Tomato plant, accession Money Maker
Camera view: bottom (45 deg); turntable rotation: 240 degrees
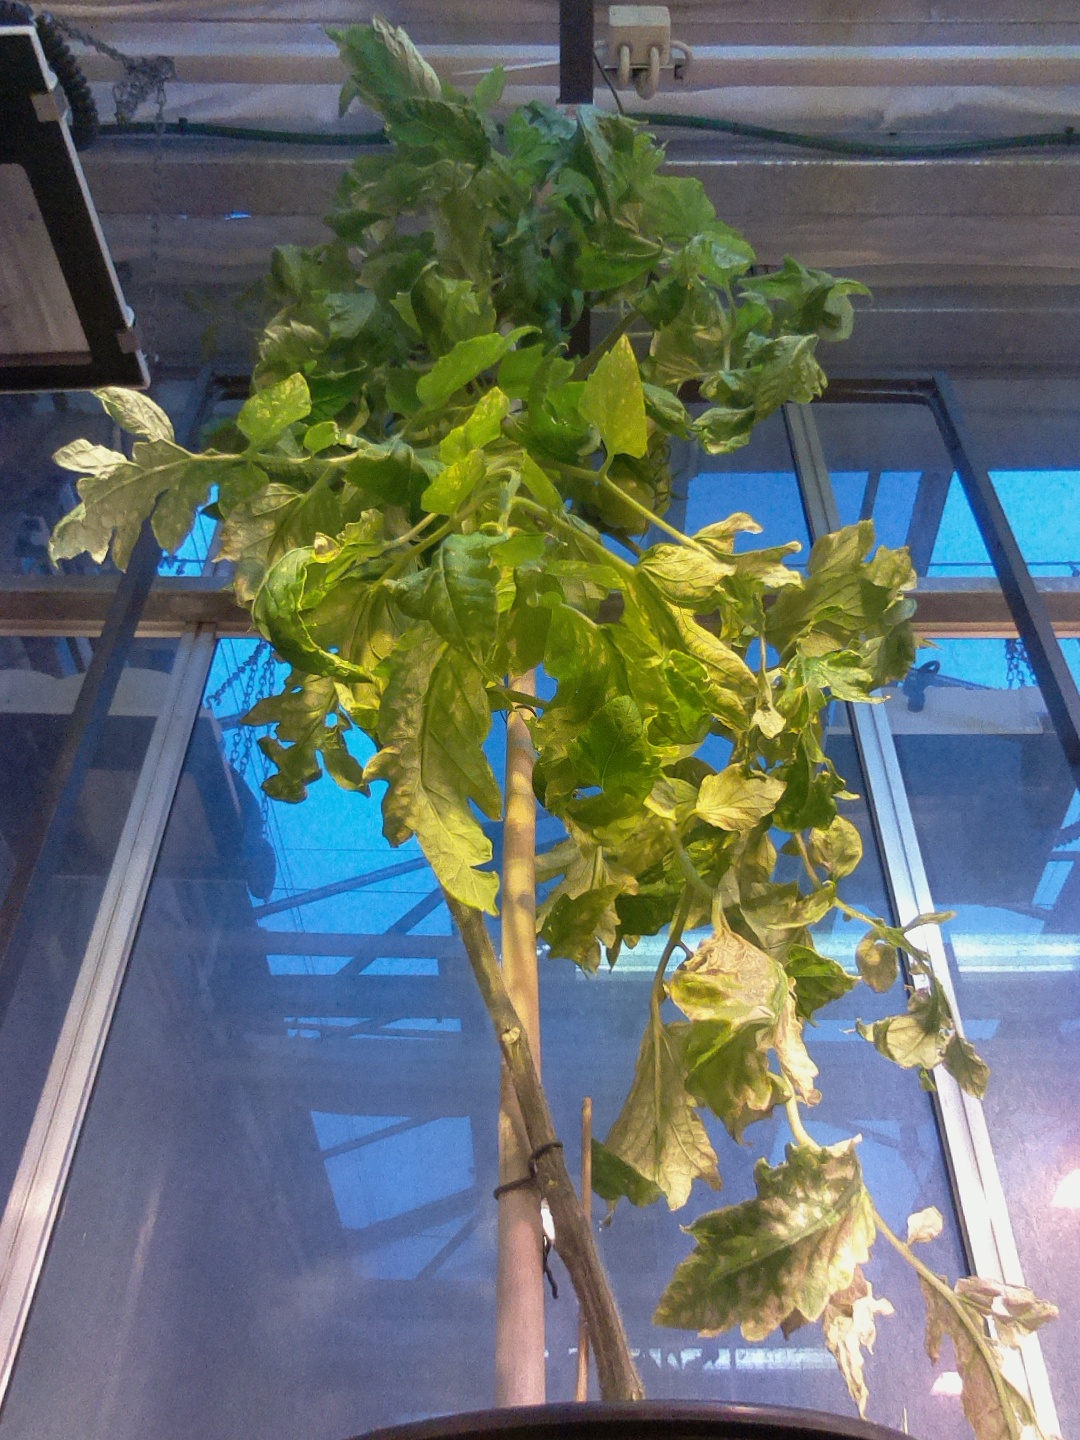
BBCH growth stage 78: 80% -90% of final fruit size